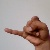
The image shows a hand gesture representing the letter 'J' in Indian Sign Language.